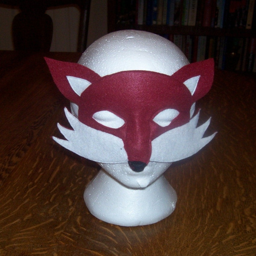
the child 's felt mask with reinforced elastic band